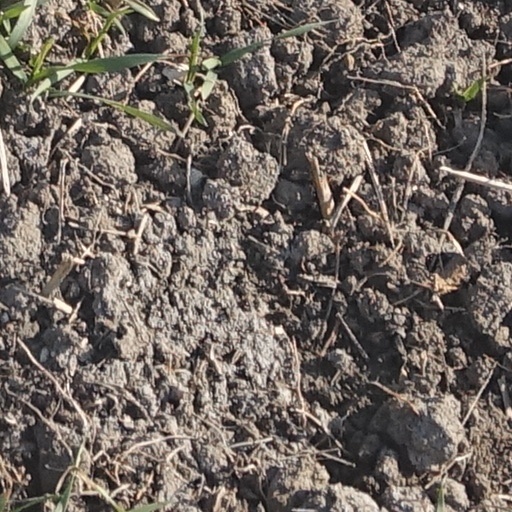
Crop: wheat